Thermalright

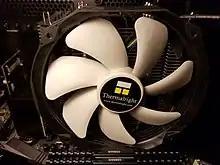
Thermalright Le Grand Macho RT

Thermalright Inc. produces cooling components for desktop computers, such as various heat sink, CPU coolers, and other accessories. Since 2022, they have also been producing computer power supplies.